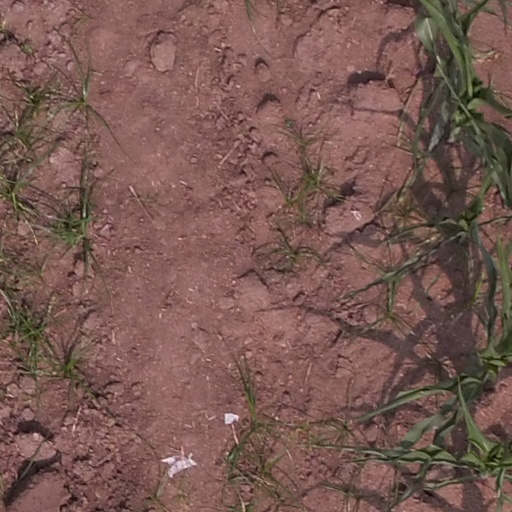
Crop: maize; corn